Patuxent River stone

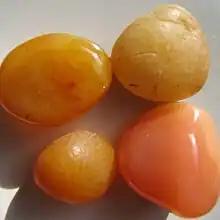
Tumbled specimens of Patuxent River Stone

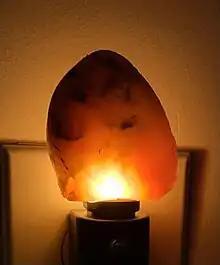
Maryland Agate cut and Illuminated

The Patuxent River stone is the state gem (a form of agate) of the U.S. state of Maryland. Since it is found in red and orange this stone could also be referred to as carnelian. It is found only in Maryland, and its colors reflect the flag of Maryland.